Zooropa

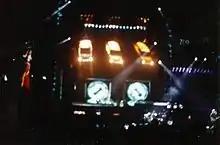
The band finished the album during the Zooropa leg of the Zoo TV Tour, and began playing the new songs later on the tour.

Bono is credited as the sole lyricist for eight of the ten songs, while the Edge received sole credit for "Numb". The duo share credits for the lyrics to "Dirty Day". Technology is a common theme on "Zooropa", inspired by the group's experiences on the Zoo TV Tour. Jon Pareles wrote that the songs are about how "media messages infect characters' souls", while music journalist David Browne said the songs are concerned with "emotional fracturing in the techno-tronic age". Critic Robert Hilburn interpreted the album as U2 probing into what they saw as the "disillusionment of the modern age".